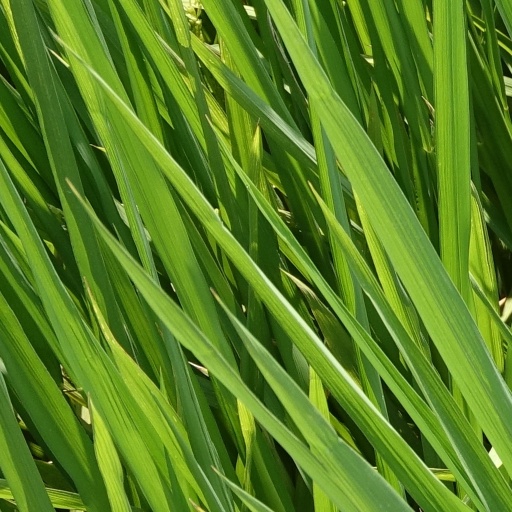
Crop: rice